Foreign relations of the Ottoman Empire

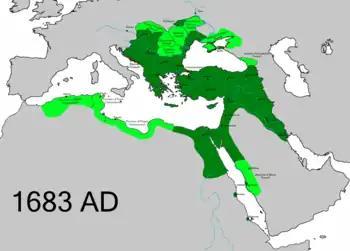
The Ottoman Empire in 1683; core possessions in dark green; vassal or autonomous areas in light green.

The Great Turkish War or the "War of the Holy League" was a series of conflicts between the Ottoman Empire and ad hoc European coalition the Holy League (Latin: "Sacra Ligua"). The Ottomans lost. The coalition was organized by Pope Innocent XI and included the Papal States, the Holy Roman Empire under Habsburg Emperor Leopold I, the Polish–Lithuanian Commonwealth of John III Sobieski, and the Venetian Republic; Russia joined the League in 1686. Intensive fighting began in 1683 when Ottoman commander Kara Mustafa brought an army of 200,000 soldiers to besiege, Vienna. The issue was control of Central and Eastern Europe. By September, the invaders were defeated in full retreat down the Danube. It ended with the signing of the Treaty of Karlowitz in 1699. The war was a defeat for the Ottoman Empire, which for the first time lost large amounts of territory. It lost lands in Hungary and Poland, as well as part of the western Balkans. The war marked the first time Russia was involved in a western European alliance.